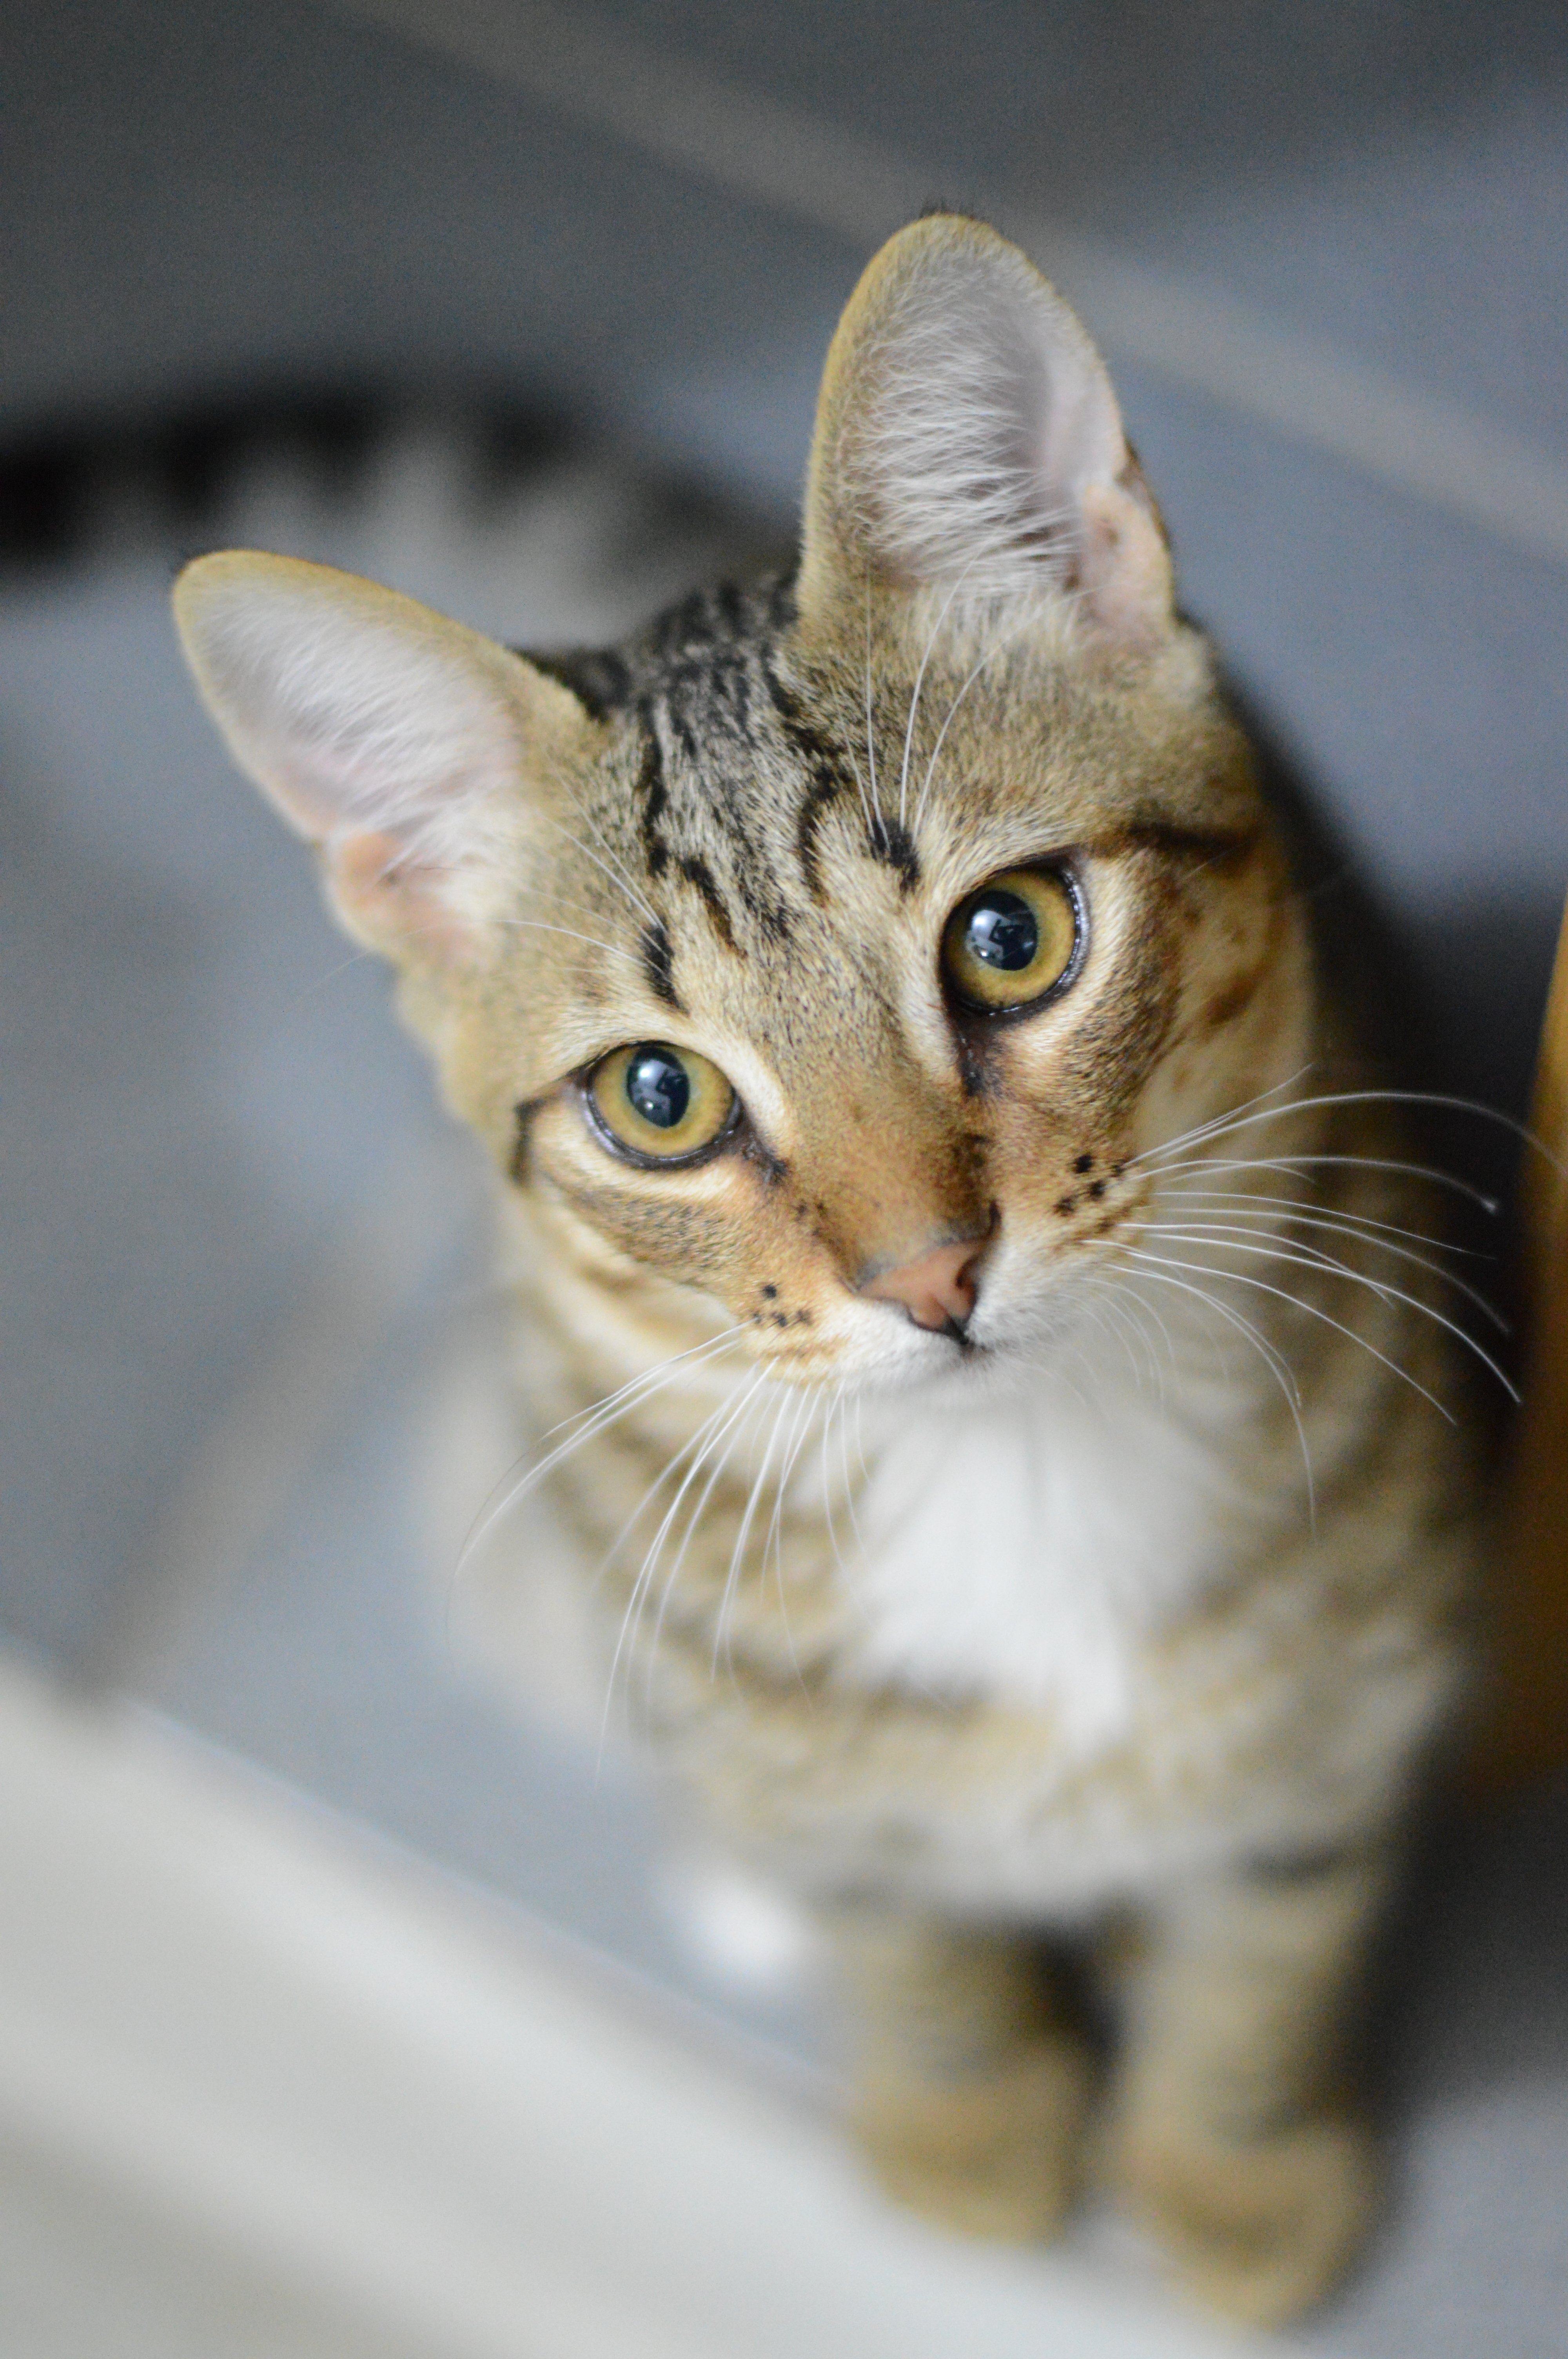
animal, cute, looking, pet, fur, young, kitten, cat, feline, mammal, fauna, sit, close up, whiskers, vertebrate, domestic, tabby cat, bengal, european shorthair, small to medium sized cats, cat like mammal, carnivoran, domestic short haired cat, pixie bob, toyger